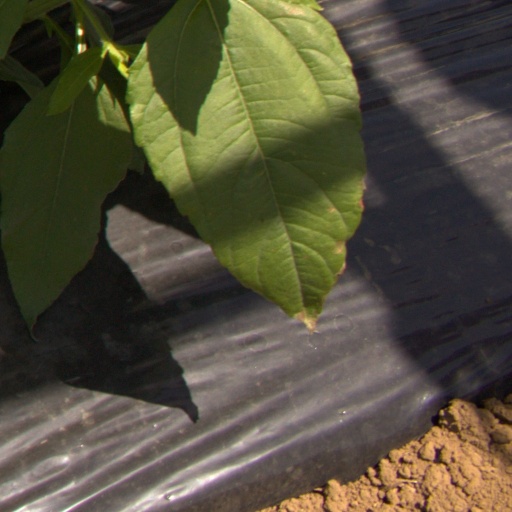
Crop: Jerusalem artichoke